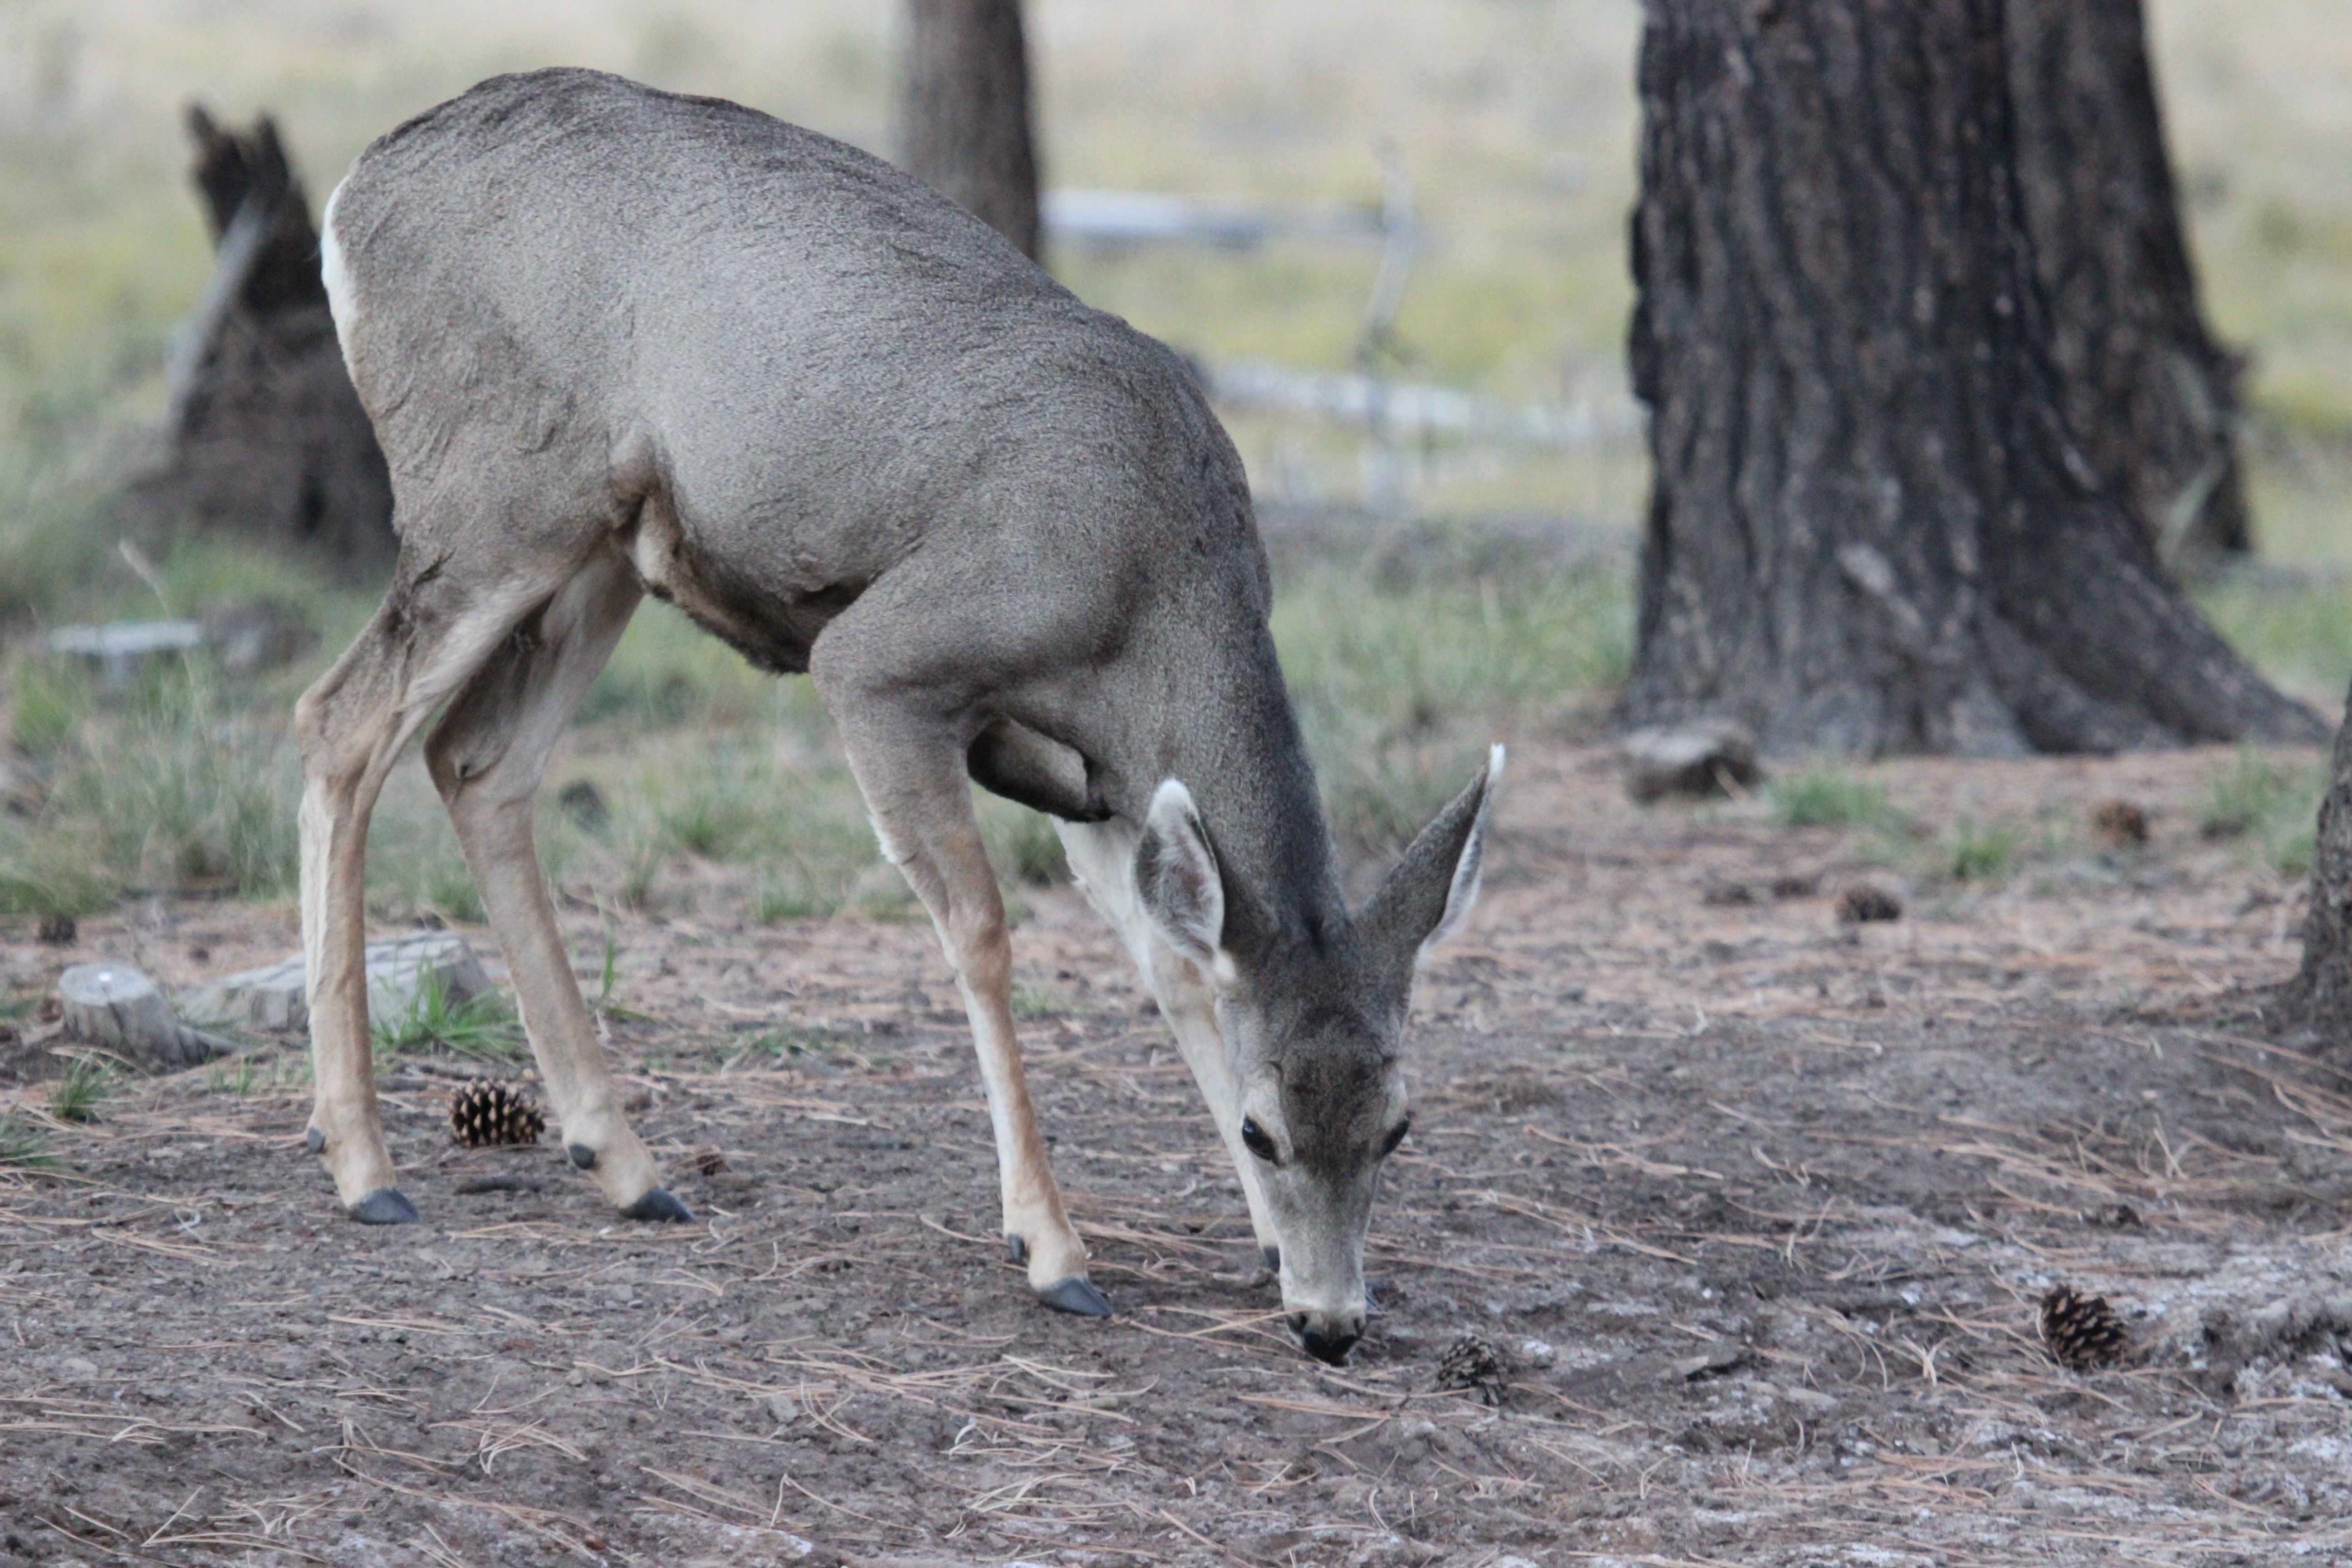
nature, animal, wildlife, wild, deer, zoo, mammal, fauna, doe, vertebrate, herbivore, mule deer, ungulate, odocoileus, white tailed deer